Blanka tunnel complex

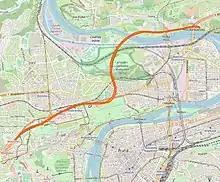

Blanka Tunnel Complex is a part of the inner Prague Municipal Ring Road. It is the longest road tunnel in the Czech Republic and the longest city tunnel in Europe. The complex connects the area west of Prague Castle with Trója district in the northeast. Its length is about 5.5 km and consists of three tunnels: "Bubenečský, Dejvický" and "Brusnický". The tunnel complex was designed to relieve the historic center of Prague from heavy traffic. In a first 49-month period it was used by 139 million cars, according to official statistics.